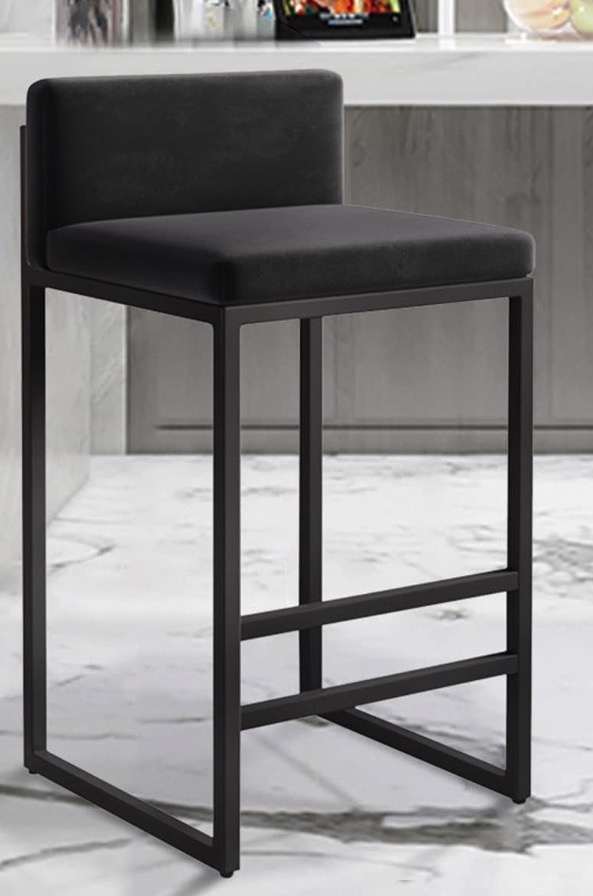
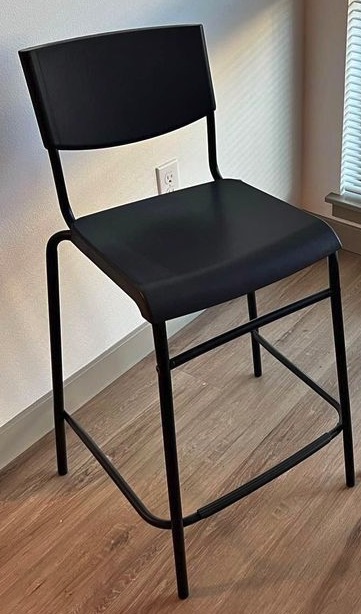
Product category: stool
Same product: no